Tim Mixon

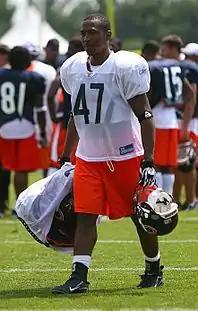
Mixon at the Chicago Bears 2007 Training Camp

Timothy Mixon (born July 8, 1984) is a former American football cornerback. He was originally signed by the Seattle Seahawks as an undrafted free agent in 2007. He played college football at California.